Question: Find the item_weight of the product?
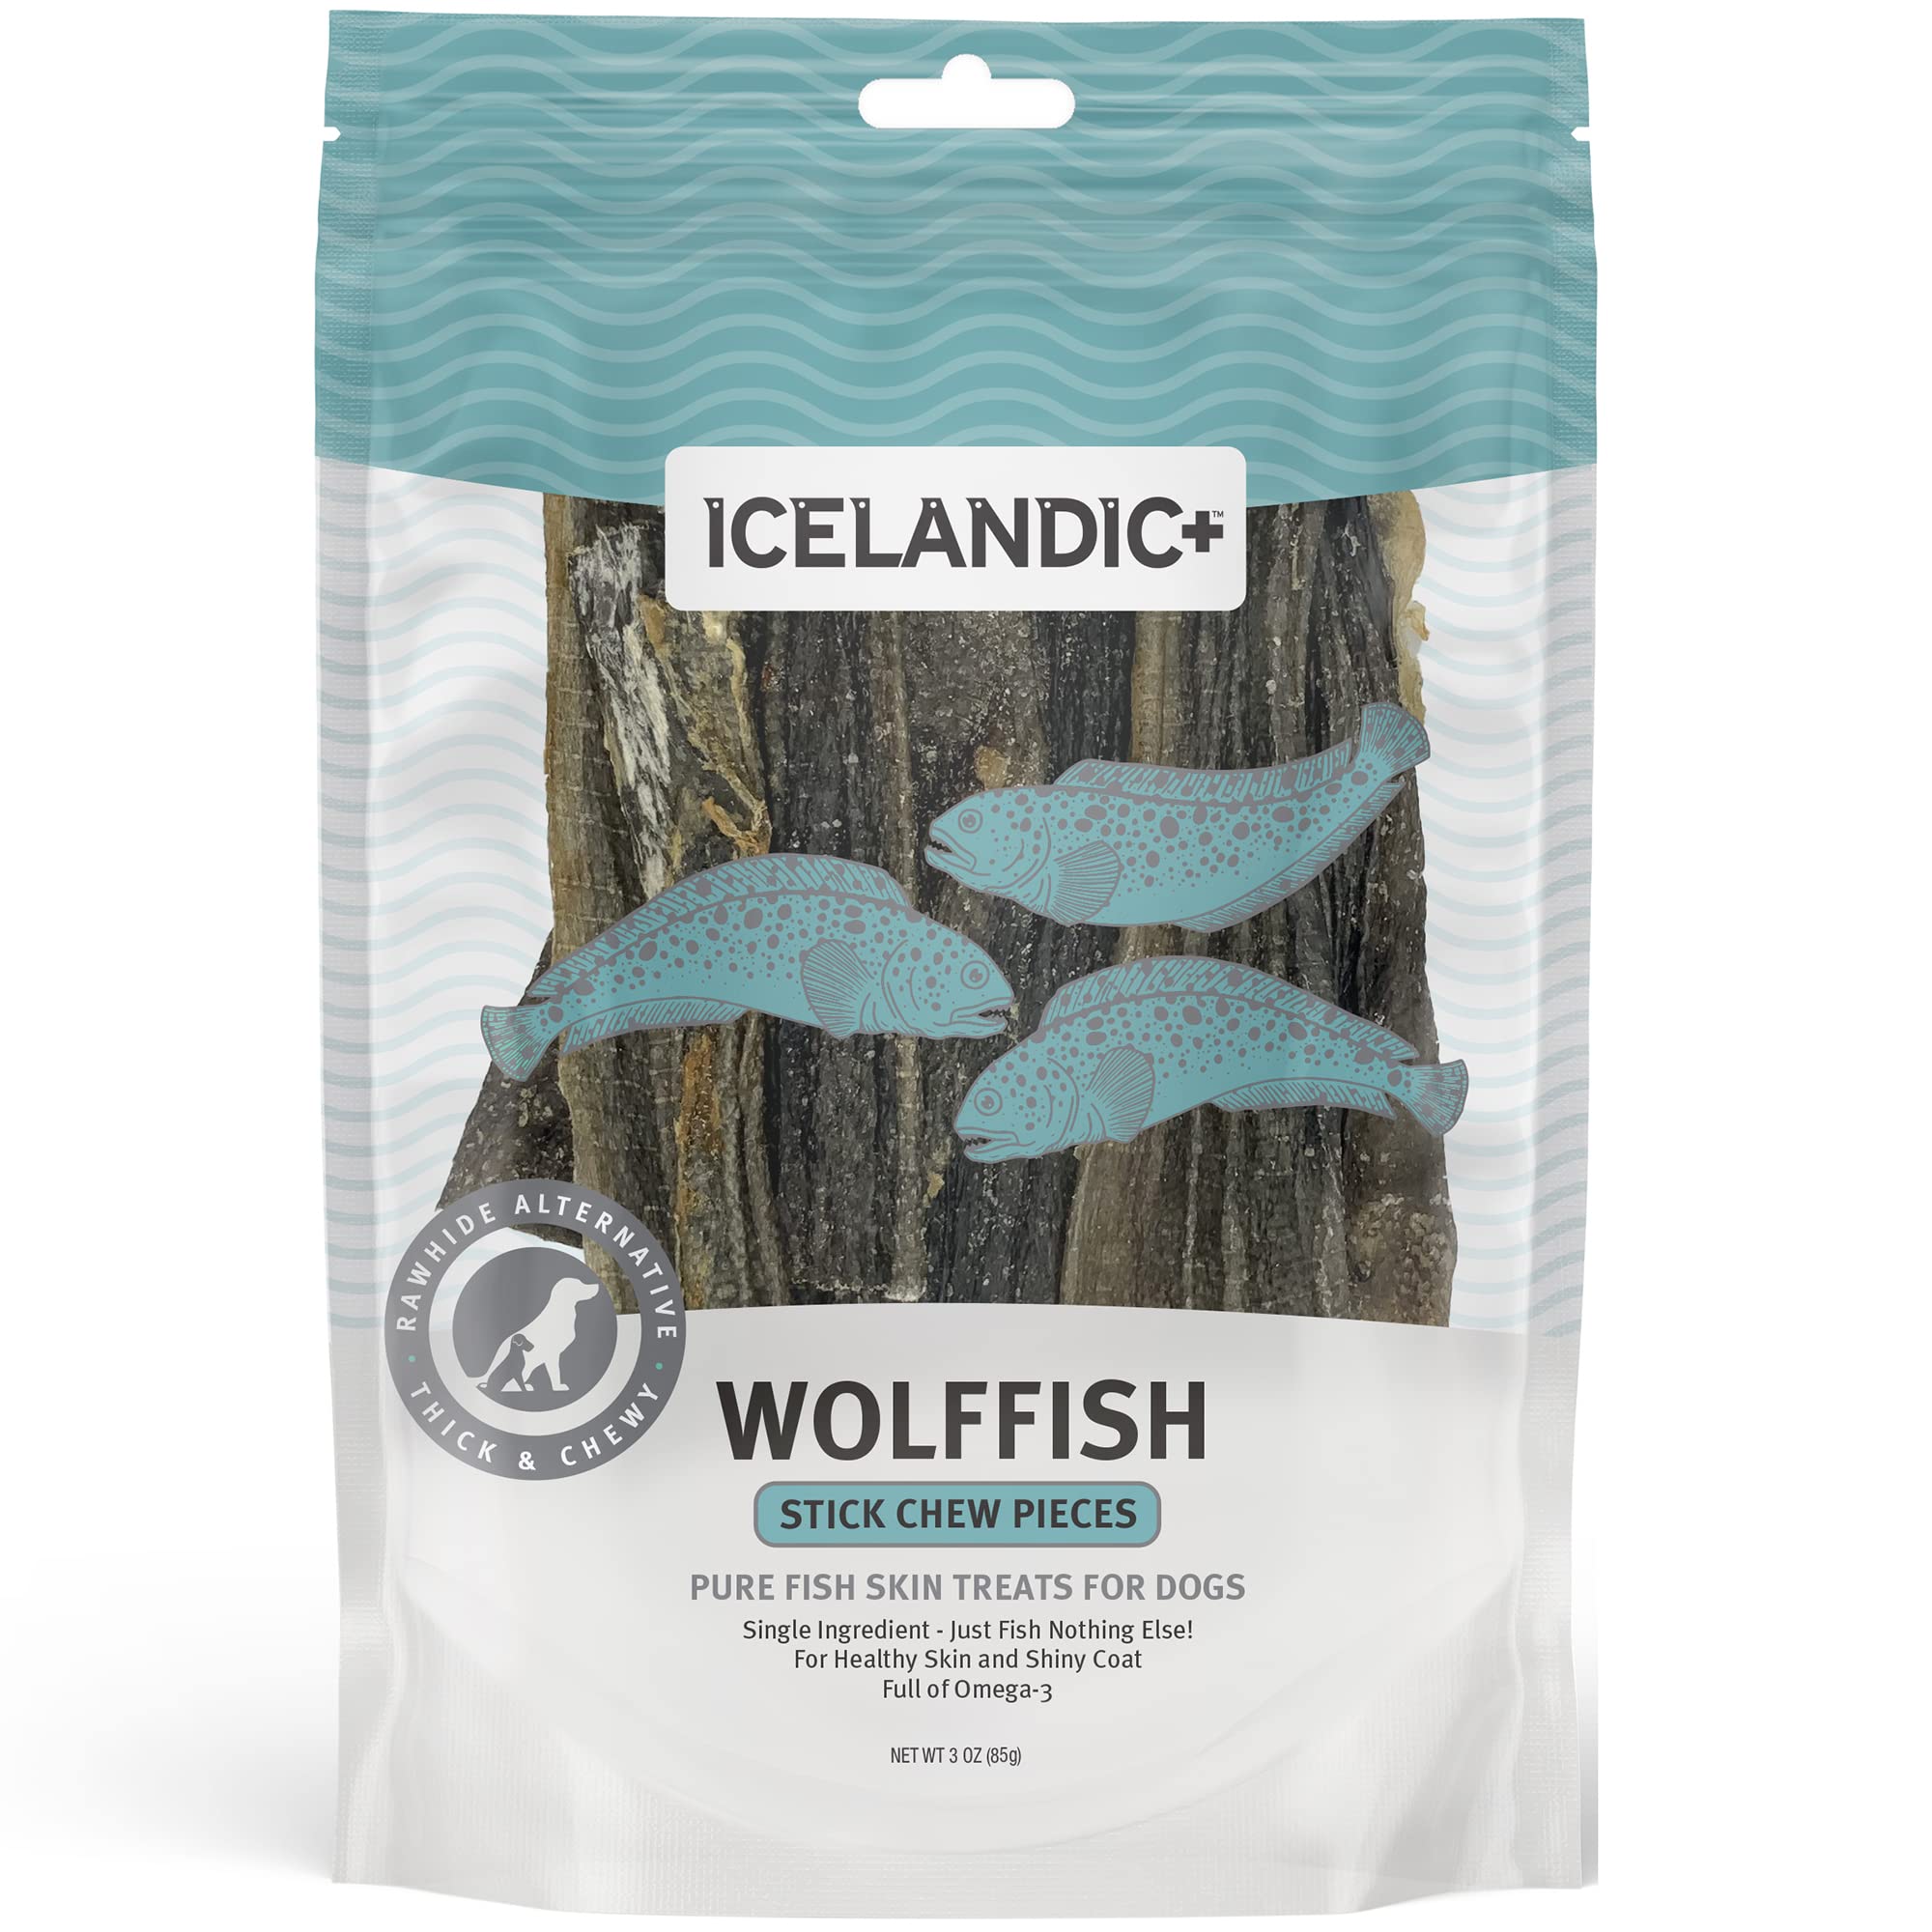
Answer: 85.0 gram